Benedictine Priory, King's Lynn

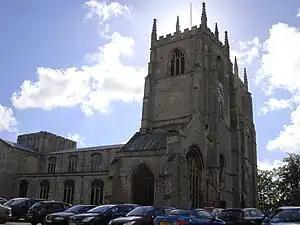
Minster Church, King's Lynn, former Benedictine priory church

The Benedictine Priory, King's Lynn, was a medieval monastery in Norfolk, England. It was founded in 1100 in King's Lynn by Herbert de Losinga, bishop of Norwich, as a small monastic house supporting the church of St Margaret founded at the same time. Its rents and profits were remitted for the use of the priory of the Holy Trinity which served Norwich Cathedral, also founded around the same time by Bishop Herbert. The priory at King's Lynn was lucrative for many years but towards the end of its existence the income from it had fallen to less than the cost of maintaining it.